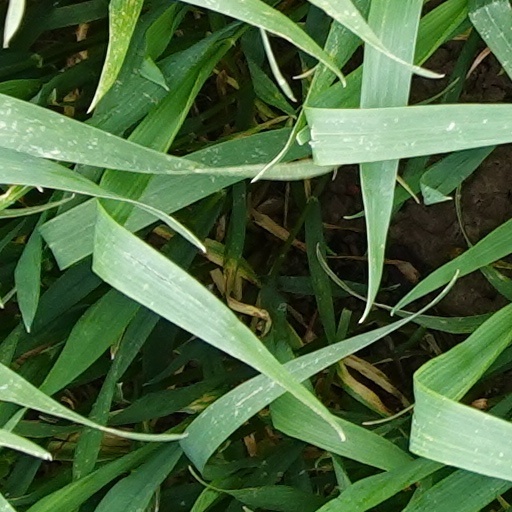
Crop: wheat